Department of Moquegua

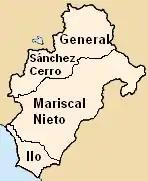
Map of the Moquegua region showing its provinces

The region is divided into three provinces (singular: ), which are composed of 20 districts ("distritos", singular: "distrito"). The provinces, with their capitals in parentheses, are: